Cauvery Wildlife Sanctuary

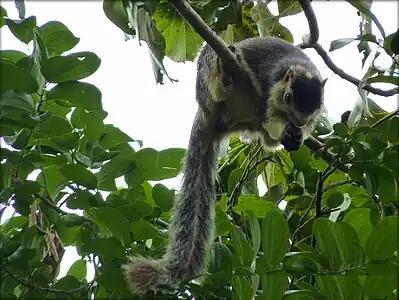
Grizzled giant squirrel in the Cauvery Wildlife Sanctuary

It is home to mammals like the Bengal tiger ("Panthera tigris"), Indian elephant ("Elephas maximus"), wild boar ("Sus scrofa"), Indian leopard ("Panthera pardus"),Sloth bear (Melursus ursinus), dhole, spotted deer ("Axis axis"), barking deer ("Muntiacus muntjak"), sambar ("Cervus unicolor"), four-horned antelope ("Tetracerus quadricornis"), black-naped hare ("Lepus nigricollis"), chevrotain, common langur, bonnet macaque, honey badger (ratel) malabar giant squirrel ("Ratufa indica maxima"), grizzled giant squirrel ("Ratufa macroura") which is under the highly endangered category in the state of Karnataka (but under IUCN Red List as near threatened), smooth-coated otter ("Lutra lutra") The smooth-coated otter sites in the sanctuary's river reach were specifically studied. It was noted that the otters inhabited riverine areas which were loosely packed sand and rock without compacted sand, rocks, gravel, and plant cover.